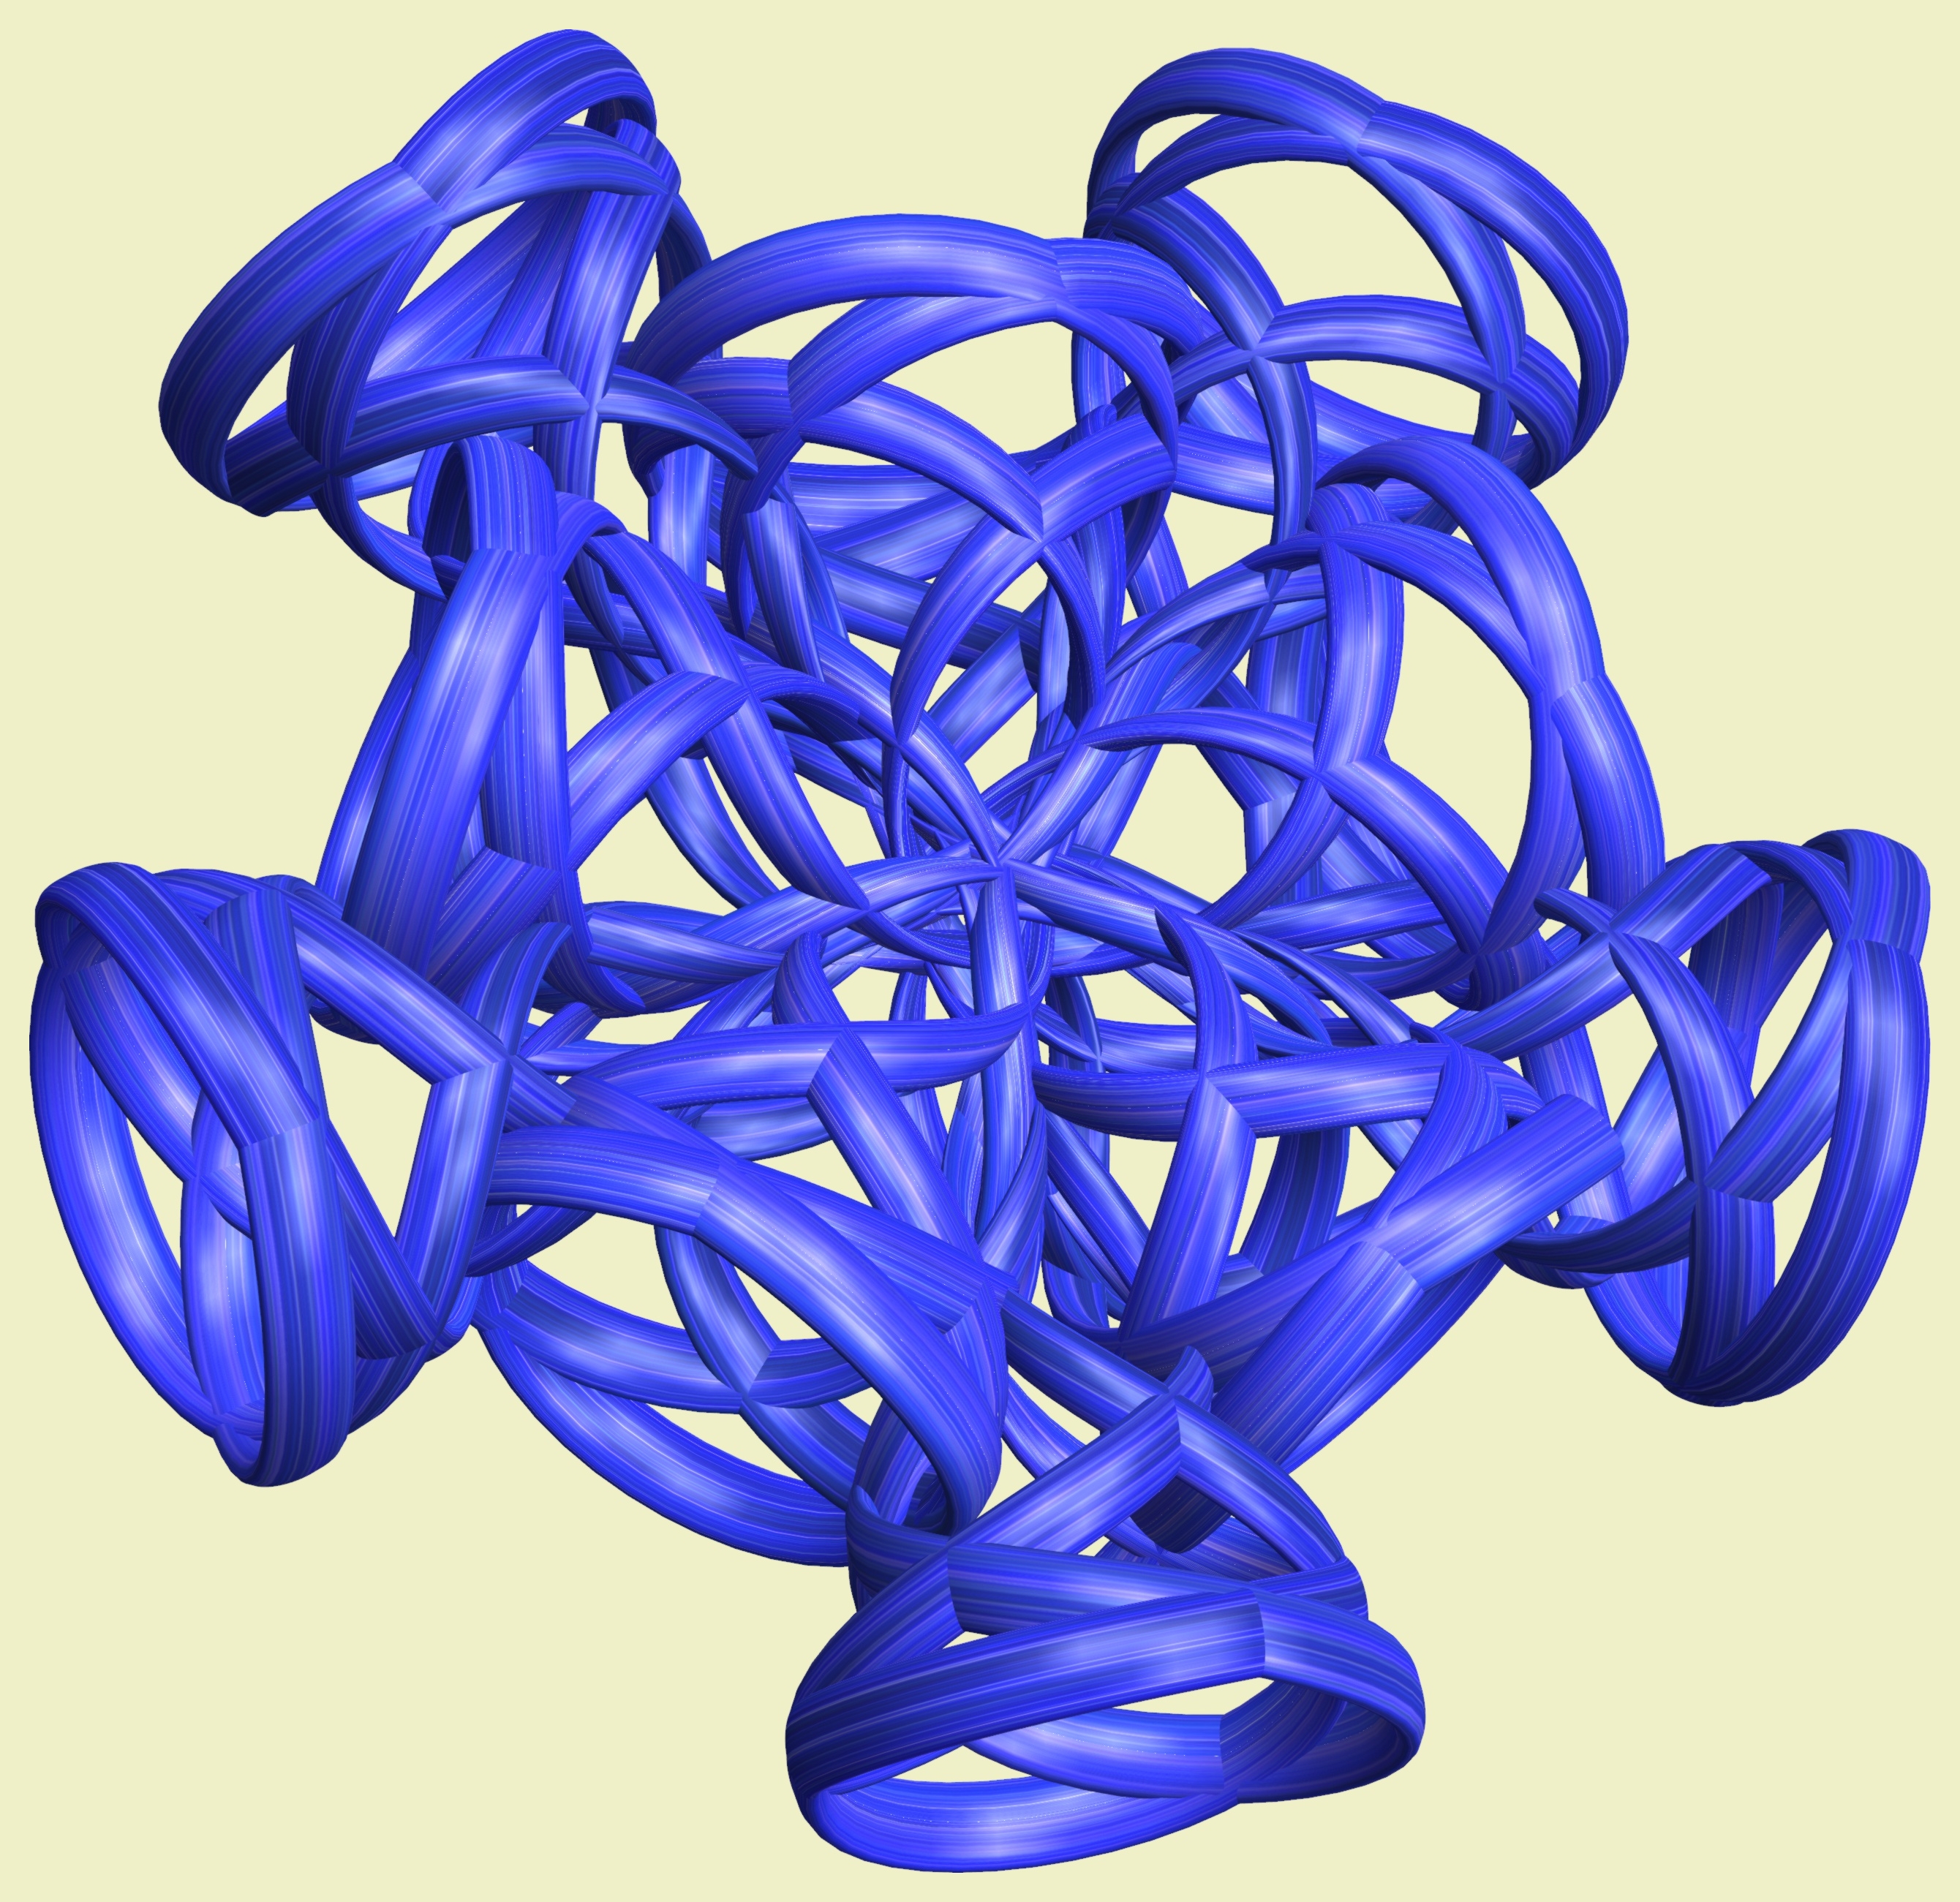
structure, wheel, texture, flower, pattern, geometry, machine, blue, product, font, sculpture, design, symmetry, mesh, 3d, graphic, shape, torus, mathematica, cg, parametricplot3d, code, program, algorithm, mapping, geometricsculpture, lissajous, cobalt blue, automotive exterior